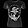
Label: T - shirt / top